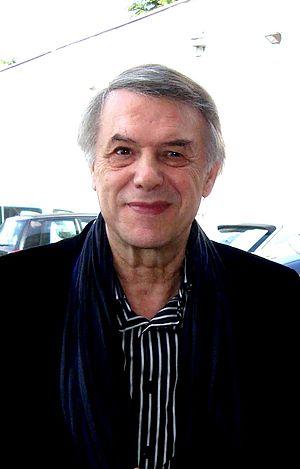
Salvatore ADAMO, en mai 2011 avant son concert au PBA de Charleroi.
Salvatore Adamo est un chanteur et auteur-compositeur belge d'origine italienne né le 1ᵉʳ novembre 1943 à Comiso.